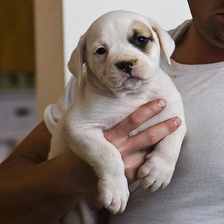
Species: dog
Breed: american bulldog